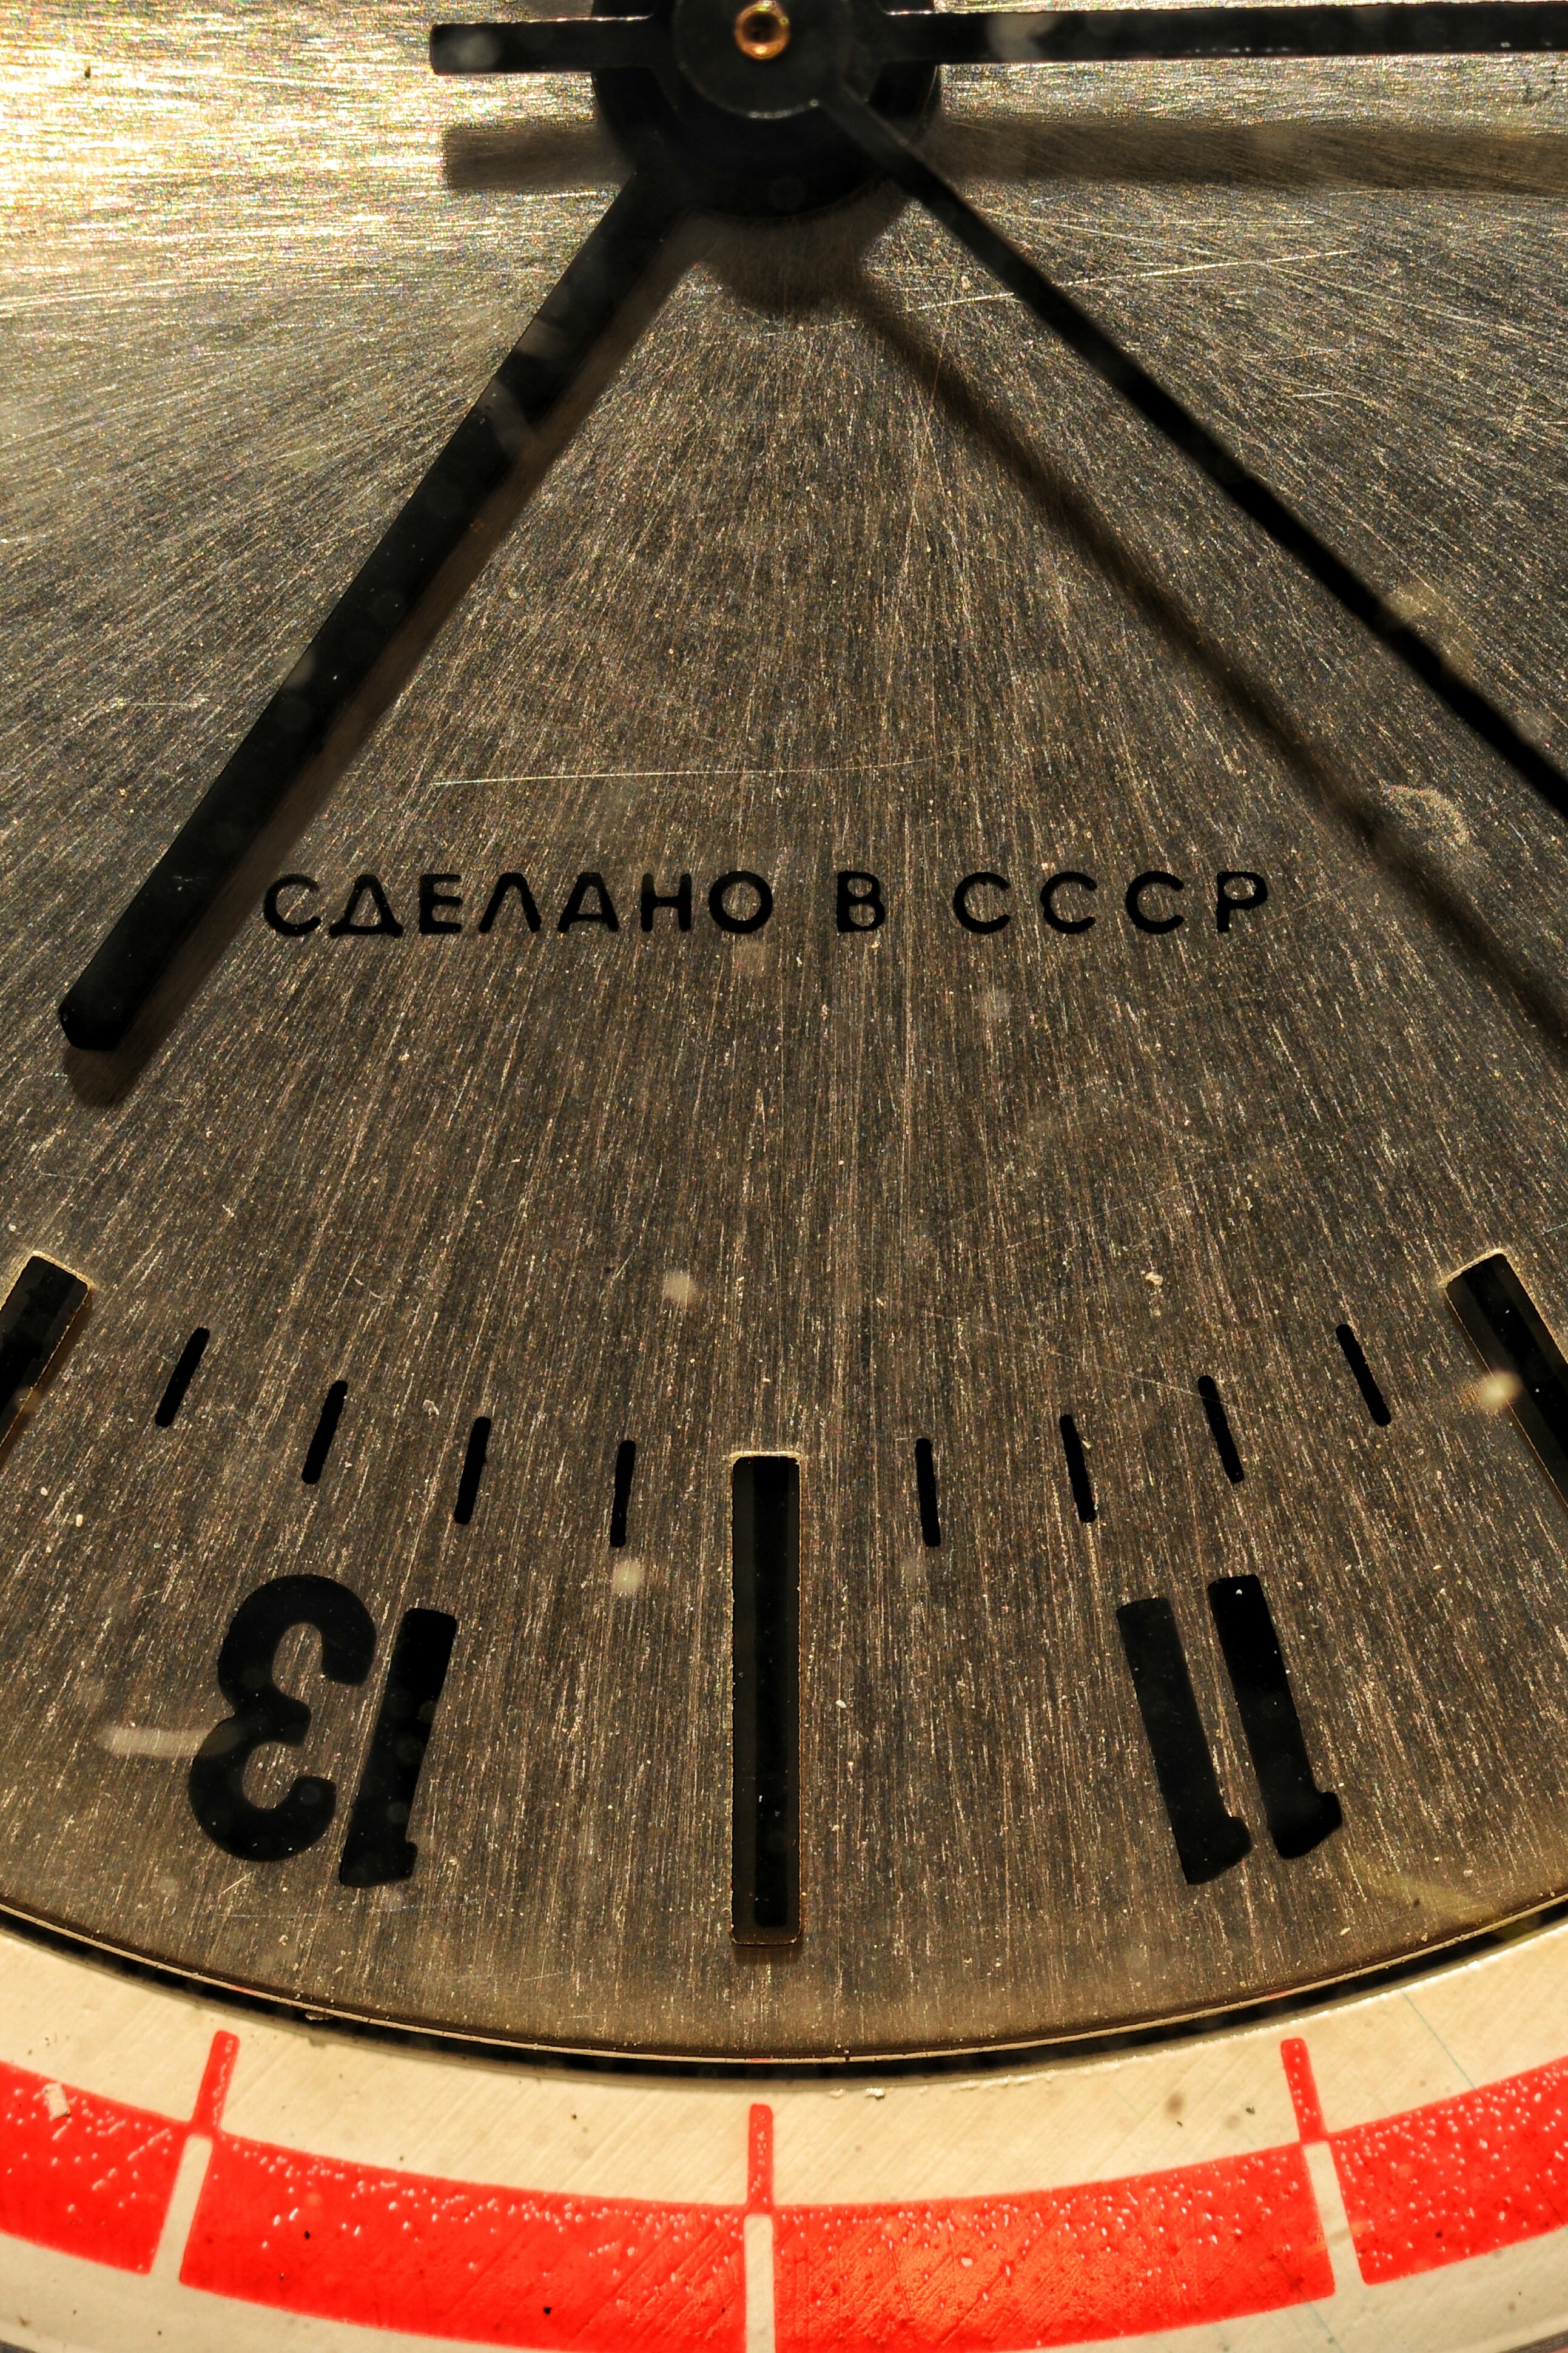
watch, wood, vintage, texture, glass, time, red, ancient, timetable, now, iron, russia, shape, aluminum, rolex, cccp, lancets, man made object